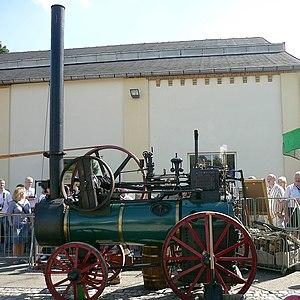
Heinrich Lanz AG était un constructeur allemand de machines agricoles situé à Mannheim. La société et sa marque LANZ ont été rachetées en 1956 par le fabricant américain John Deere.